Phaethon

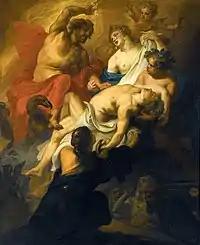
"The Gods mourning Phaeton" by Theodoor van Thulden

A very common element of the story is that Phaethon's sisters, the Heliades, mourn his death by the river and transform into black poplars, shedding tears of amber for their lost brother. According to Pliny the Elder, it was Aeschylus who introduced the transformation of the sisters into poplar trees. Their number and names vary; a scholiast on Homer gives an alternative parentage where Phaethon and his three sisters (Phaethusa, Lampetia and Aegle) are the children of Helios and Rhodos, here the daughter of Asopus. Hyginus names seven; Merope, Helie, Aegle, Lampetia, Phoebe, Aetherie and Dioxippe. Ovid has at least three, but only two (Phaethusa and Lampetia) are named. Servius only mentions Phaethusa and Lampetia.